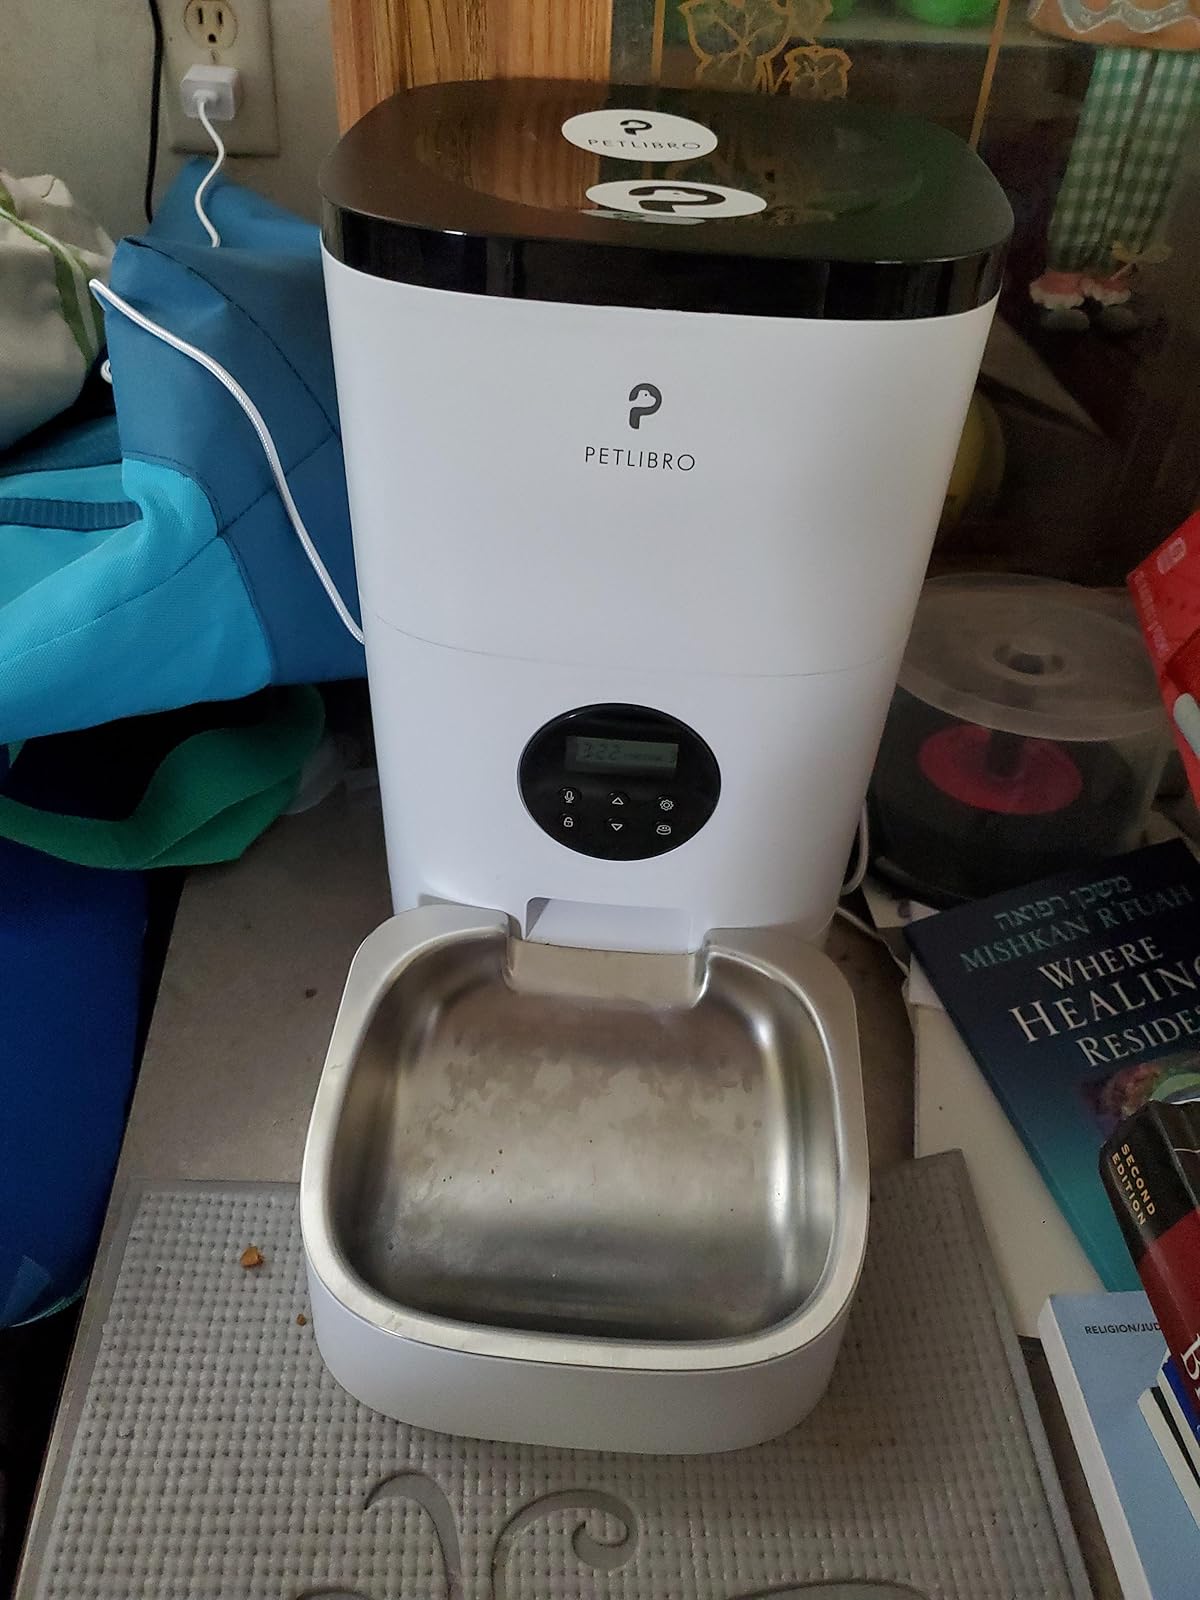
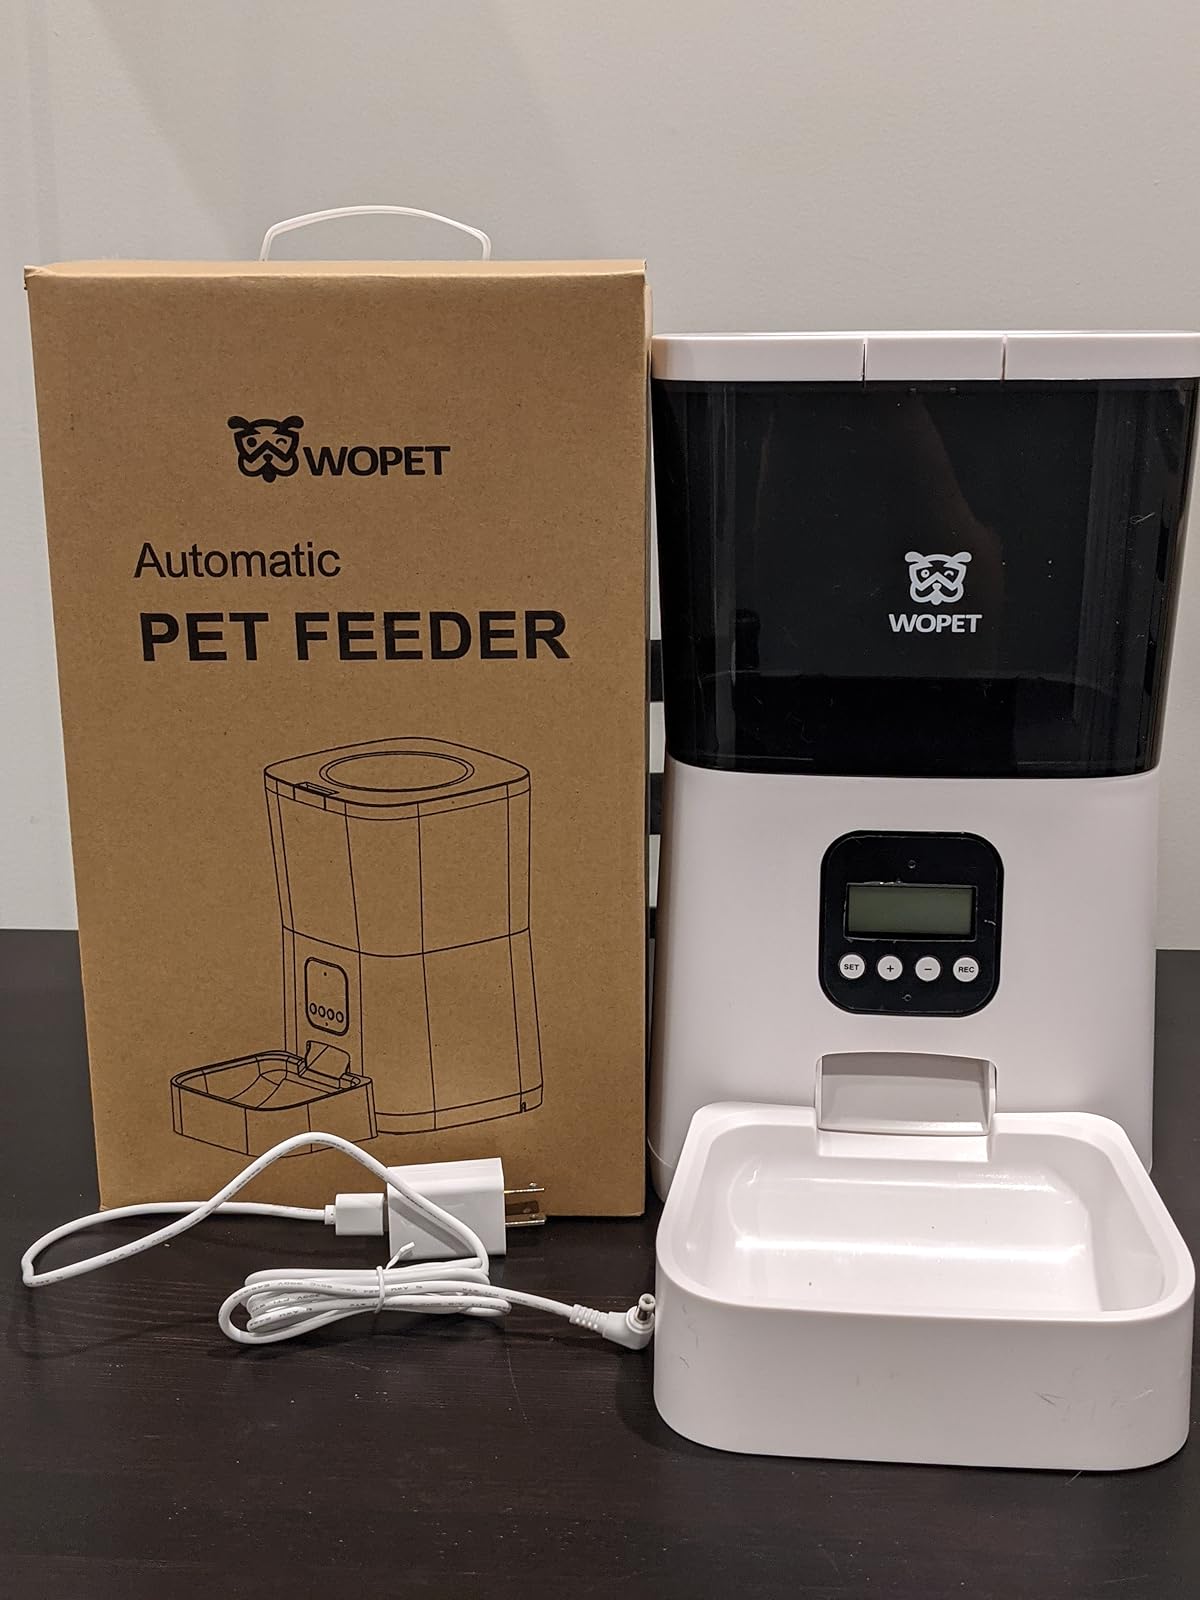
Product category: items_feeder
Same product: no